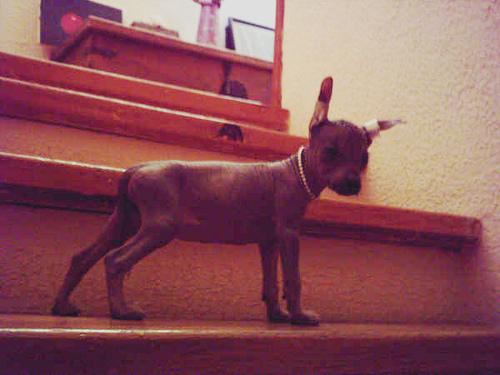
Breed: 220-n000069-Mexican_hairless